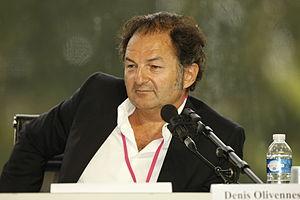
Faites entrer l'invité est une émission de radio française à caractère humoristique présentée par Michel Drucker, accompagné de Julie Leclerc. Elle est diffusée sur Europe 1 à partir du 22 août 2011 et dure deux saisons avant de s'arrêter le 12 juillet 2013.
Denis Olivennes, né le 18 octobre 1960 dans le 16ᵉ arrondissement de Paris, est un haut fonctionnaire, chef d'entreprise et essayiste français. Il fut directeur général adjoint d'Air France, président de Numéricable, directeur général de Canal+, président directeur général de la Fnac, du Nouvel Observateur puis celui d'Europe 1 et de Lagardère Active, président du conseil de surveillance de CMI France. Il est aujourd'hui directeur général et cogérant de Libération.